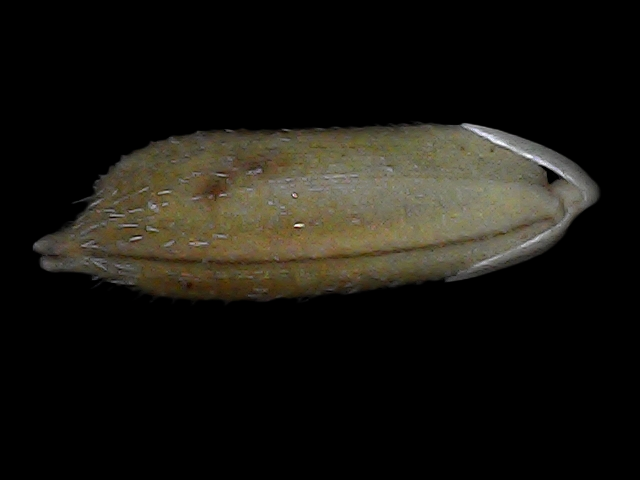
Rice variety: Bd93